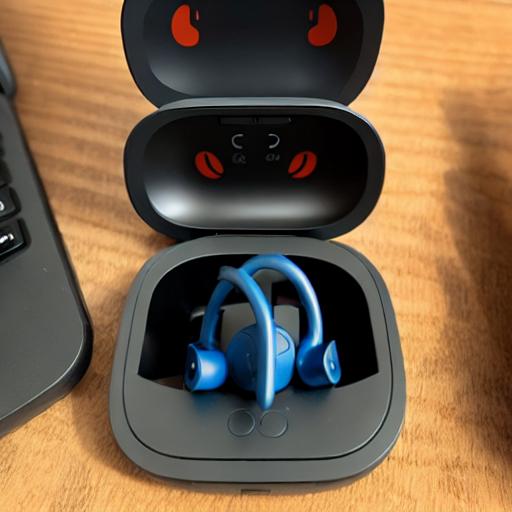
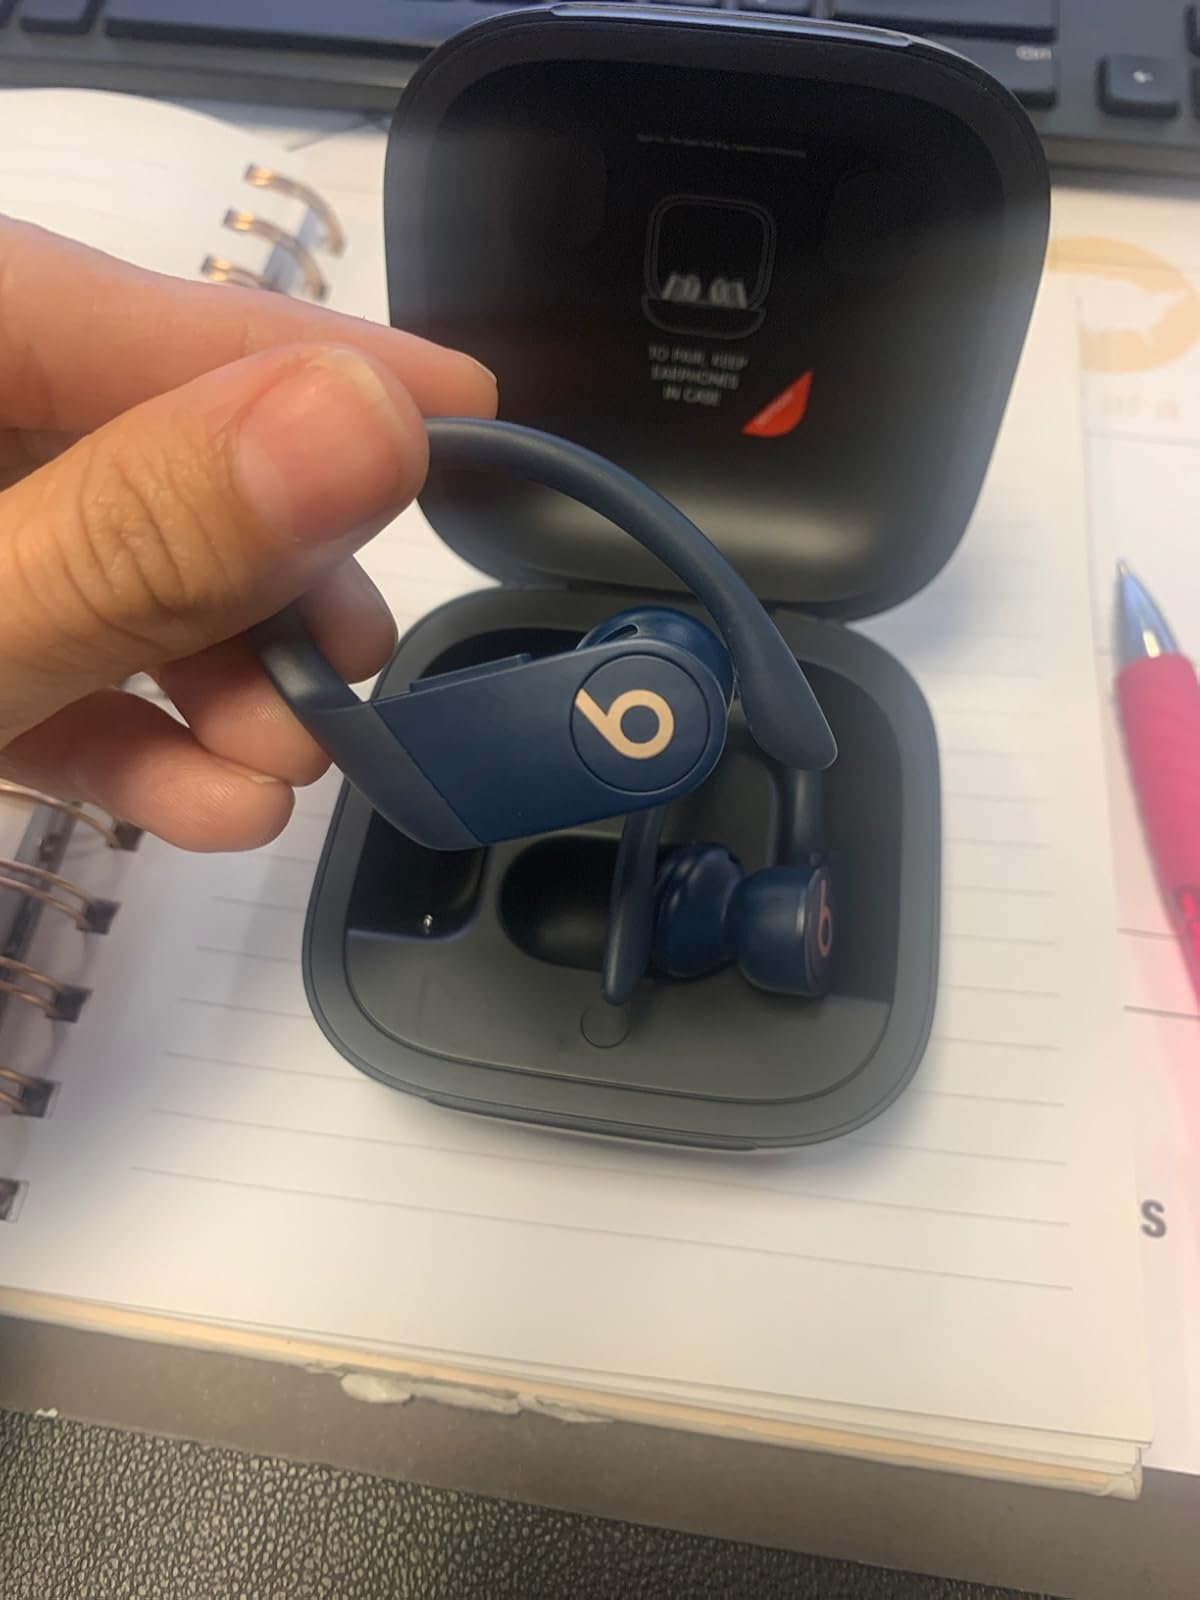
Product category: earbuds
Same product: no